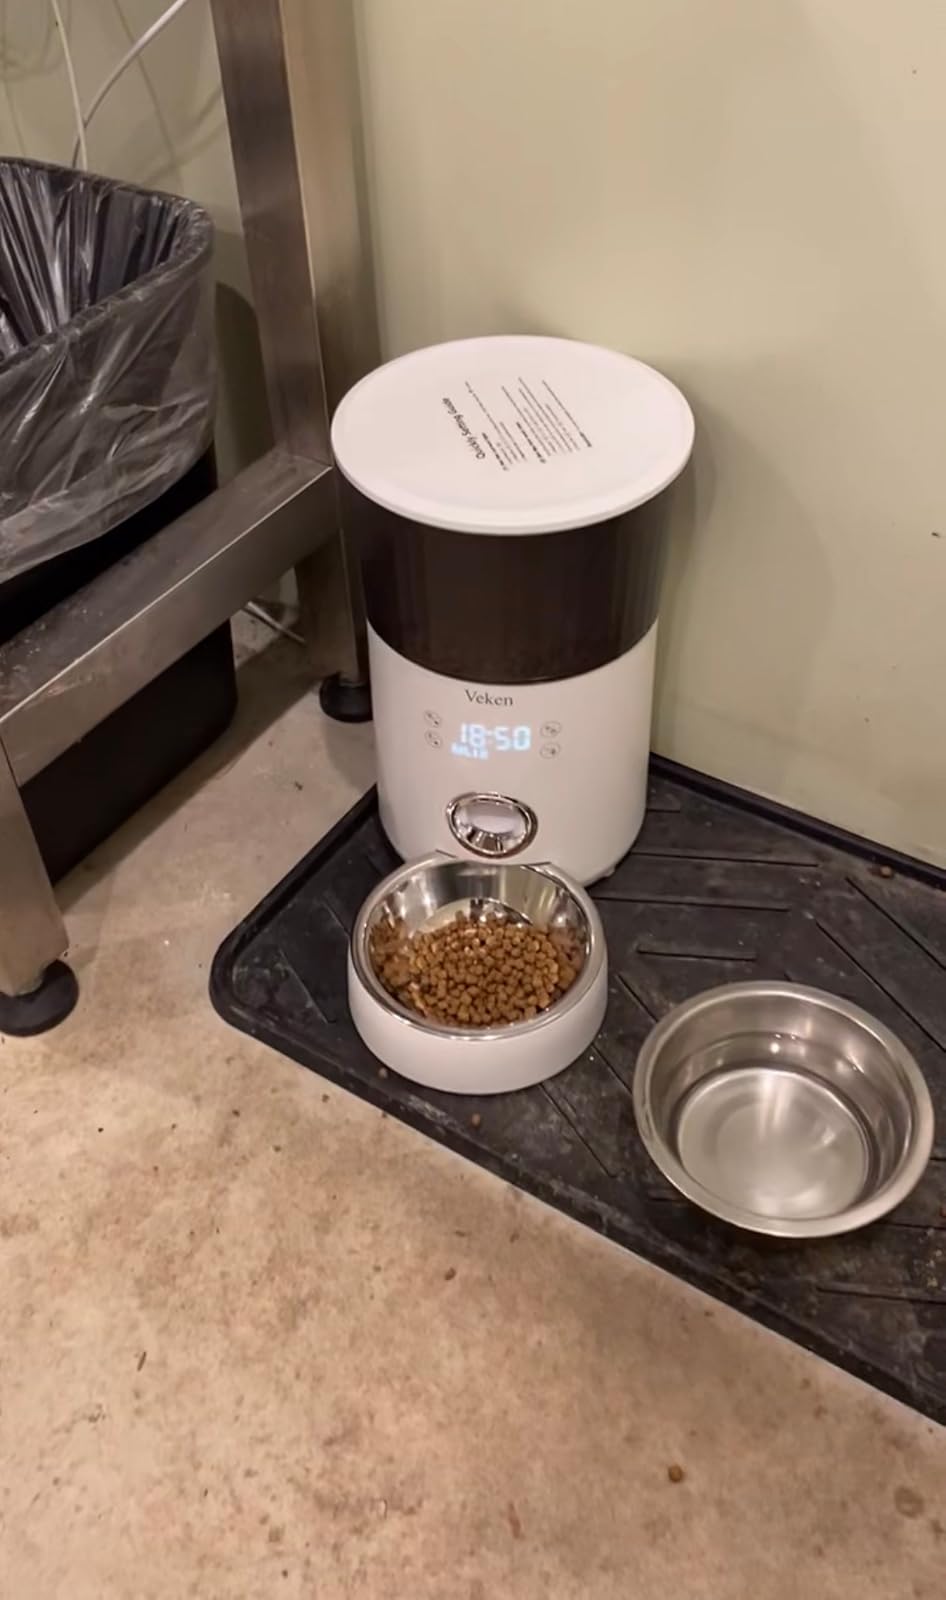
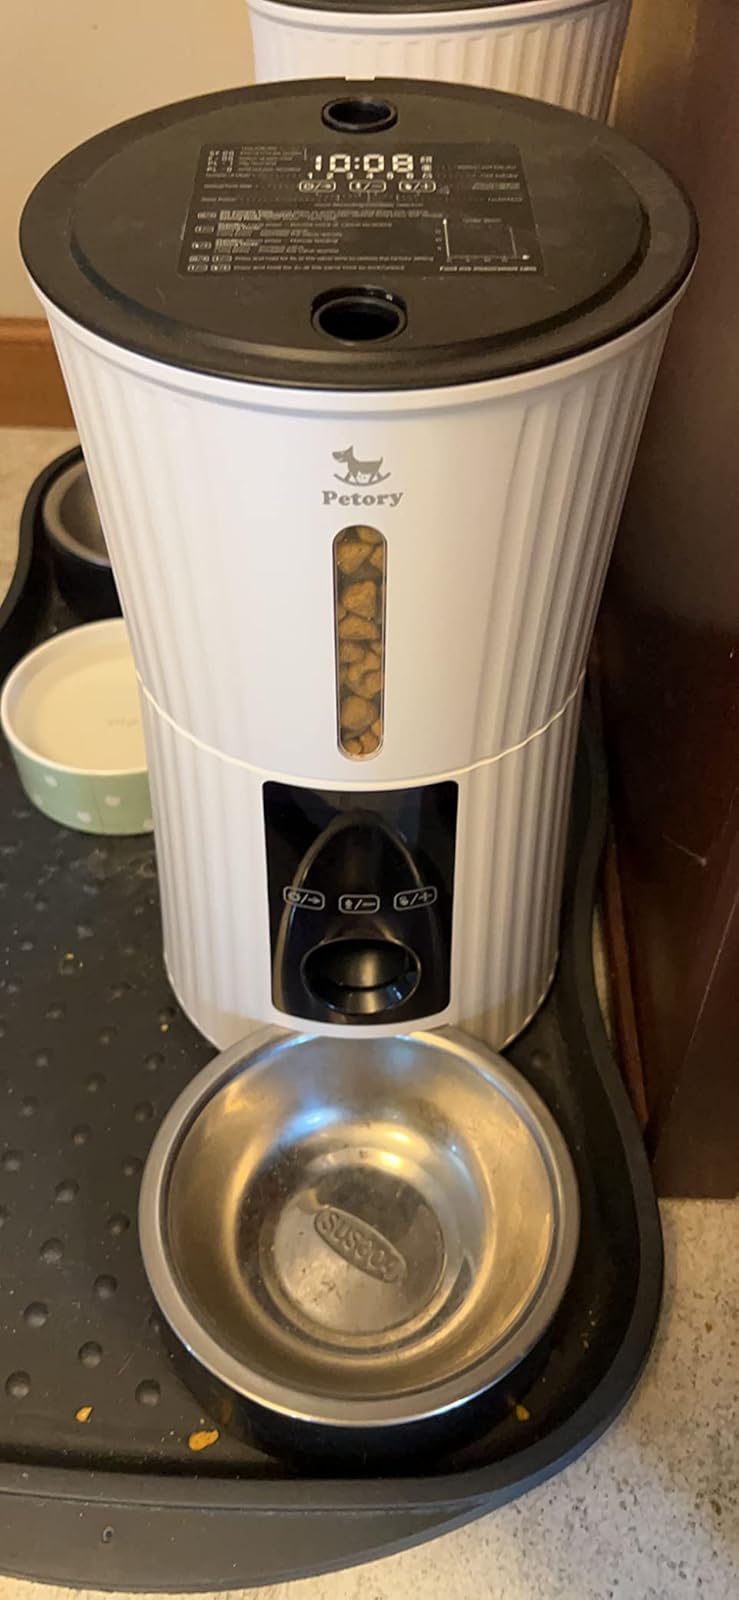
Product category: items_feeder
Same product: no